Romeu Tuma

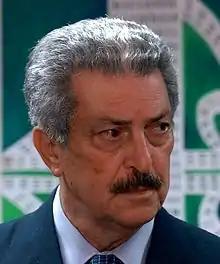

Romeu Tuma (October 4, 1931 – October 26, 2010) was a Brazilian politician and a former director of the Federal Police.